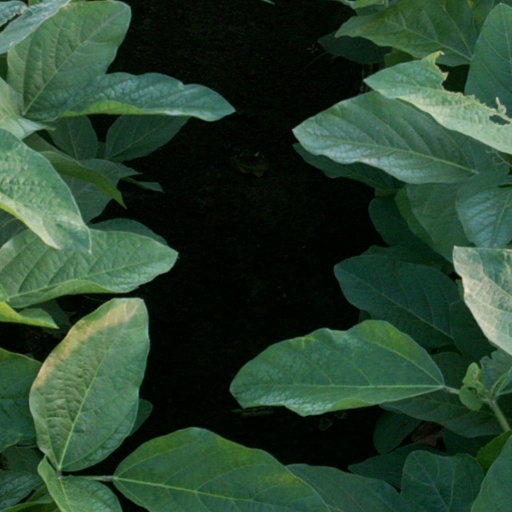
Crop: soybean